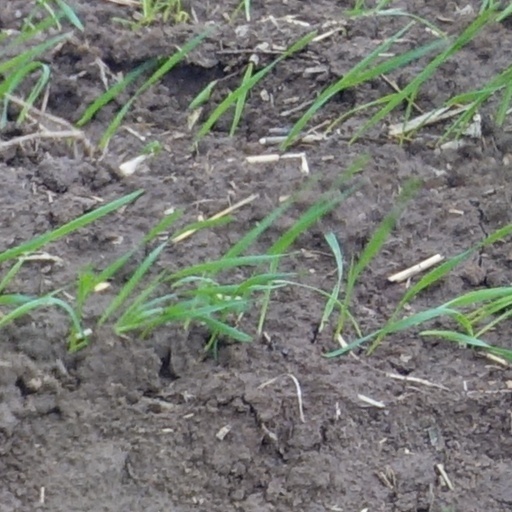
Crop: wheat